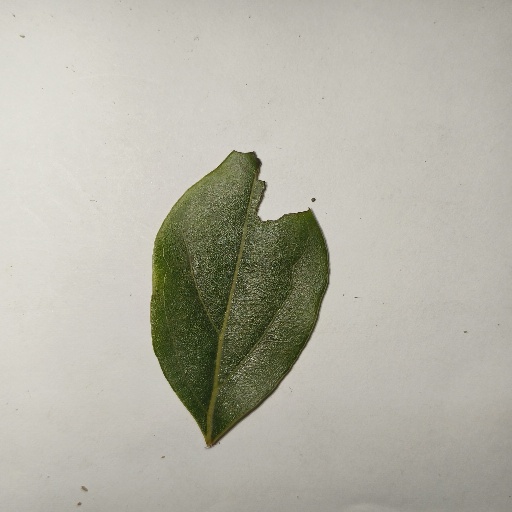
Species: Camphor
Leaf condition: Shot Hole